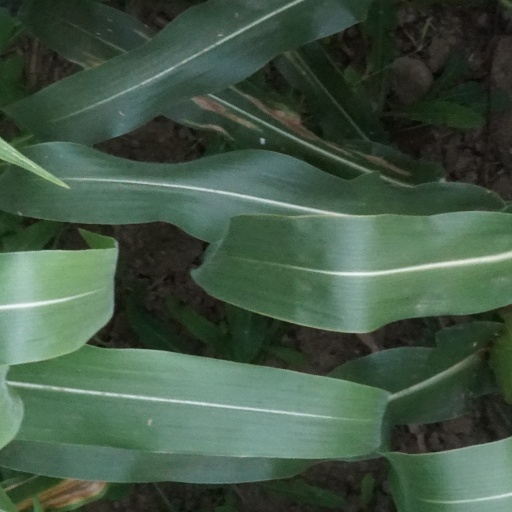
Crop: maize; corn